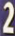
Number: 2